Lansdowne Theatre

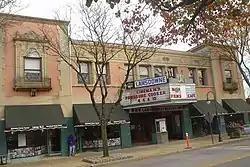
Lansdowne Theatre, November 2009

The Lansdowne Theatre is an historic, American theatre building that is located in Lansdowne, Delaware County, Pennsylvania.